Ad Melkert

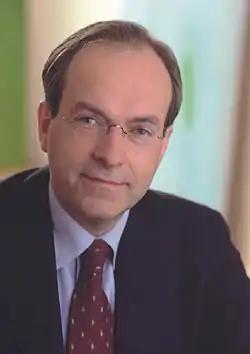
Melkert in 2002

Adrianus Petrus Wilhelmus "Ad" Melkert (born 12 February 1956) is a Dutch politician and diplomat of the Labour Party (PvdA) who has served as a Member of the Council of State since 20 January 2016.